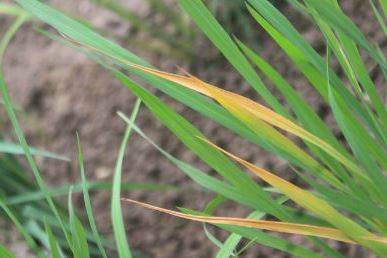
Disease: Tungro